Nippon Kan Theatre

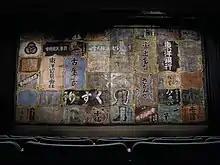
The Nippon Kan's 1909–1915 stage curtain is now used in the Tateuchi Story Theater, Wing Luke Museum.

The theater's original stage curtain (used 1909–1915) survives, and now serves a similar purpose on the stage of the Tateuchi Story Theater of the nearby Wing Luke Museum. The curtain covered with advertisements was rediscovered in the 1970s. Because it used an asbestos material, it is now encased in a resin.